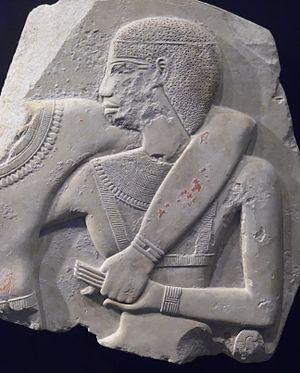
Kemsit est une reine égyptienne, épouse de rang inférieur du roi Montouhotep II de la XIᵉ dynastie. Sa tombe et sa petite chapelle décorée ont été retrouvées près du temple funéraire de son mari à Deir el-Bahari, derrière le bâtiment principal, ainsi que les tombes de cinq autres dames, Kaouit, Henhenet, Ashayet, Sadeh et Mayet. Elle et trois autres femmes parmi les six portaient des titres de reine, et la plupart d'entre elles étaient prêtresses d'Hathor. Il est donc possible qu'elles aient été enterrées là dans le cadre du culte de la déesse.